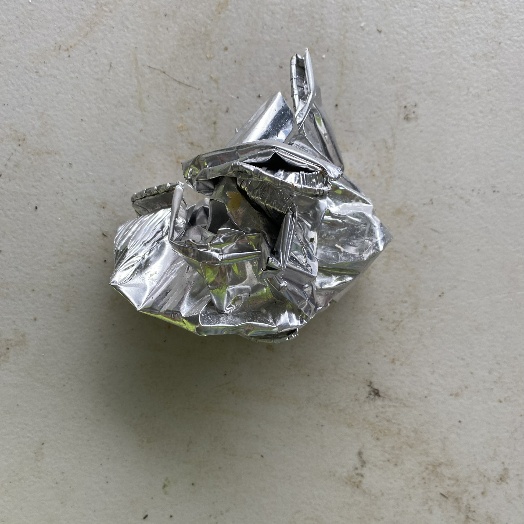
Label: Metal